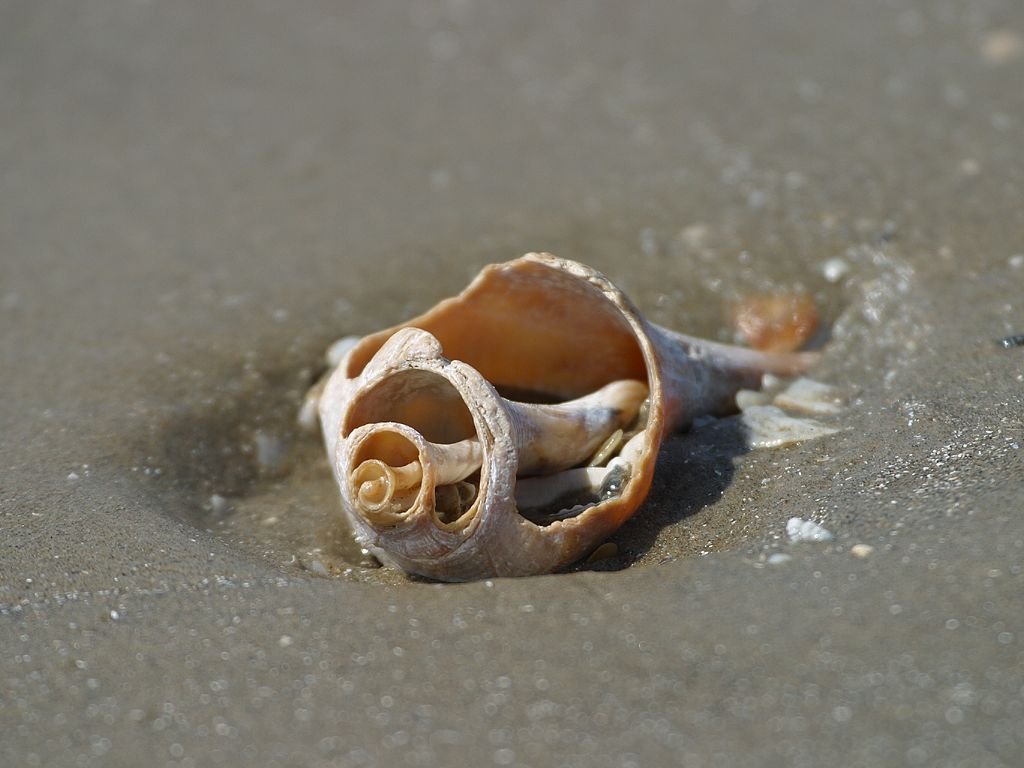
hand, beach, sea, sand, ring, old, fauna, shell, invertebrate, seashell, conch, jewellery, animals, creature, skeleton, remains, macro photography, fashion accessory